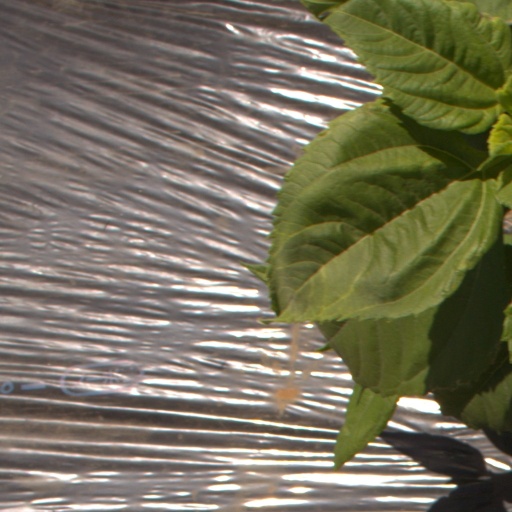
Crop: Jerusalem artichoke